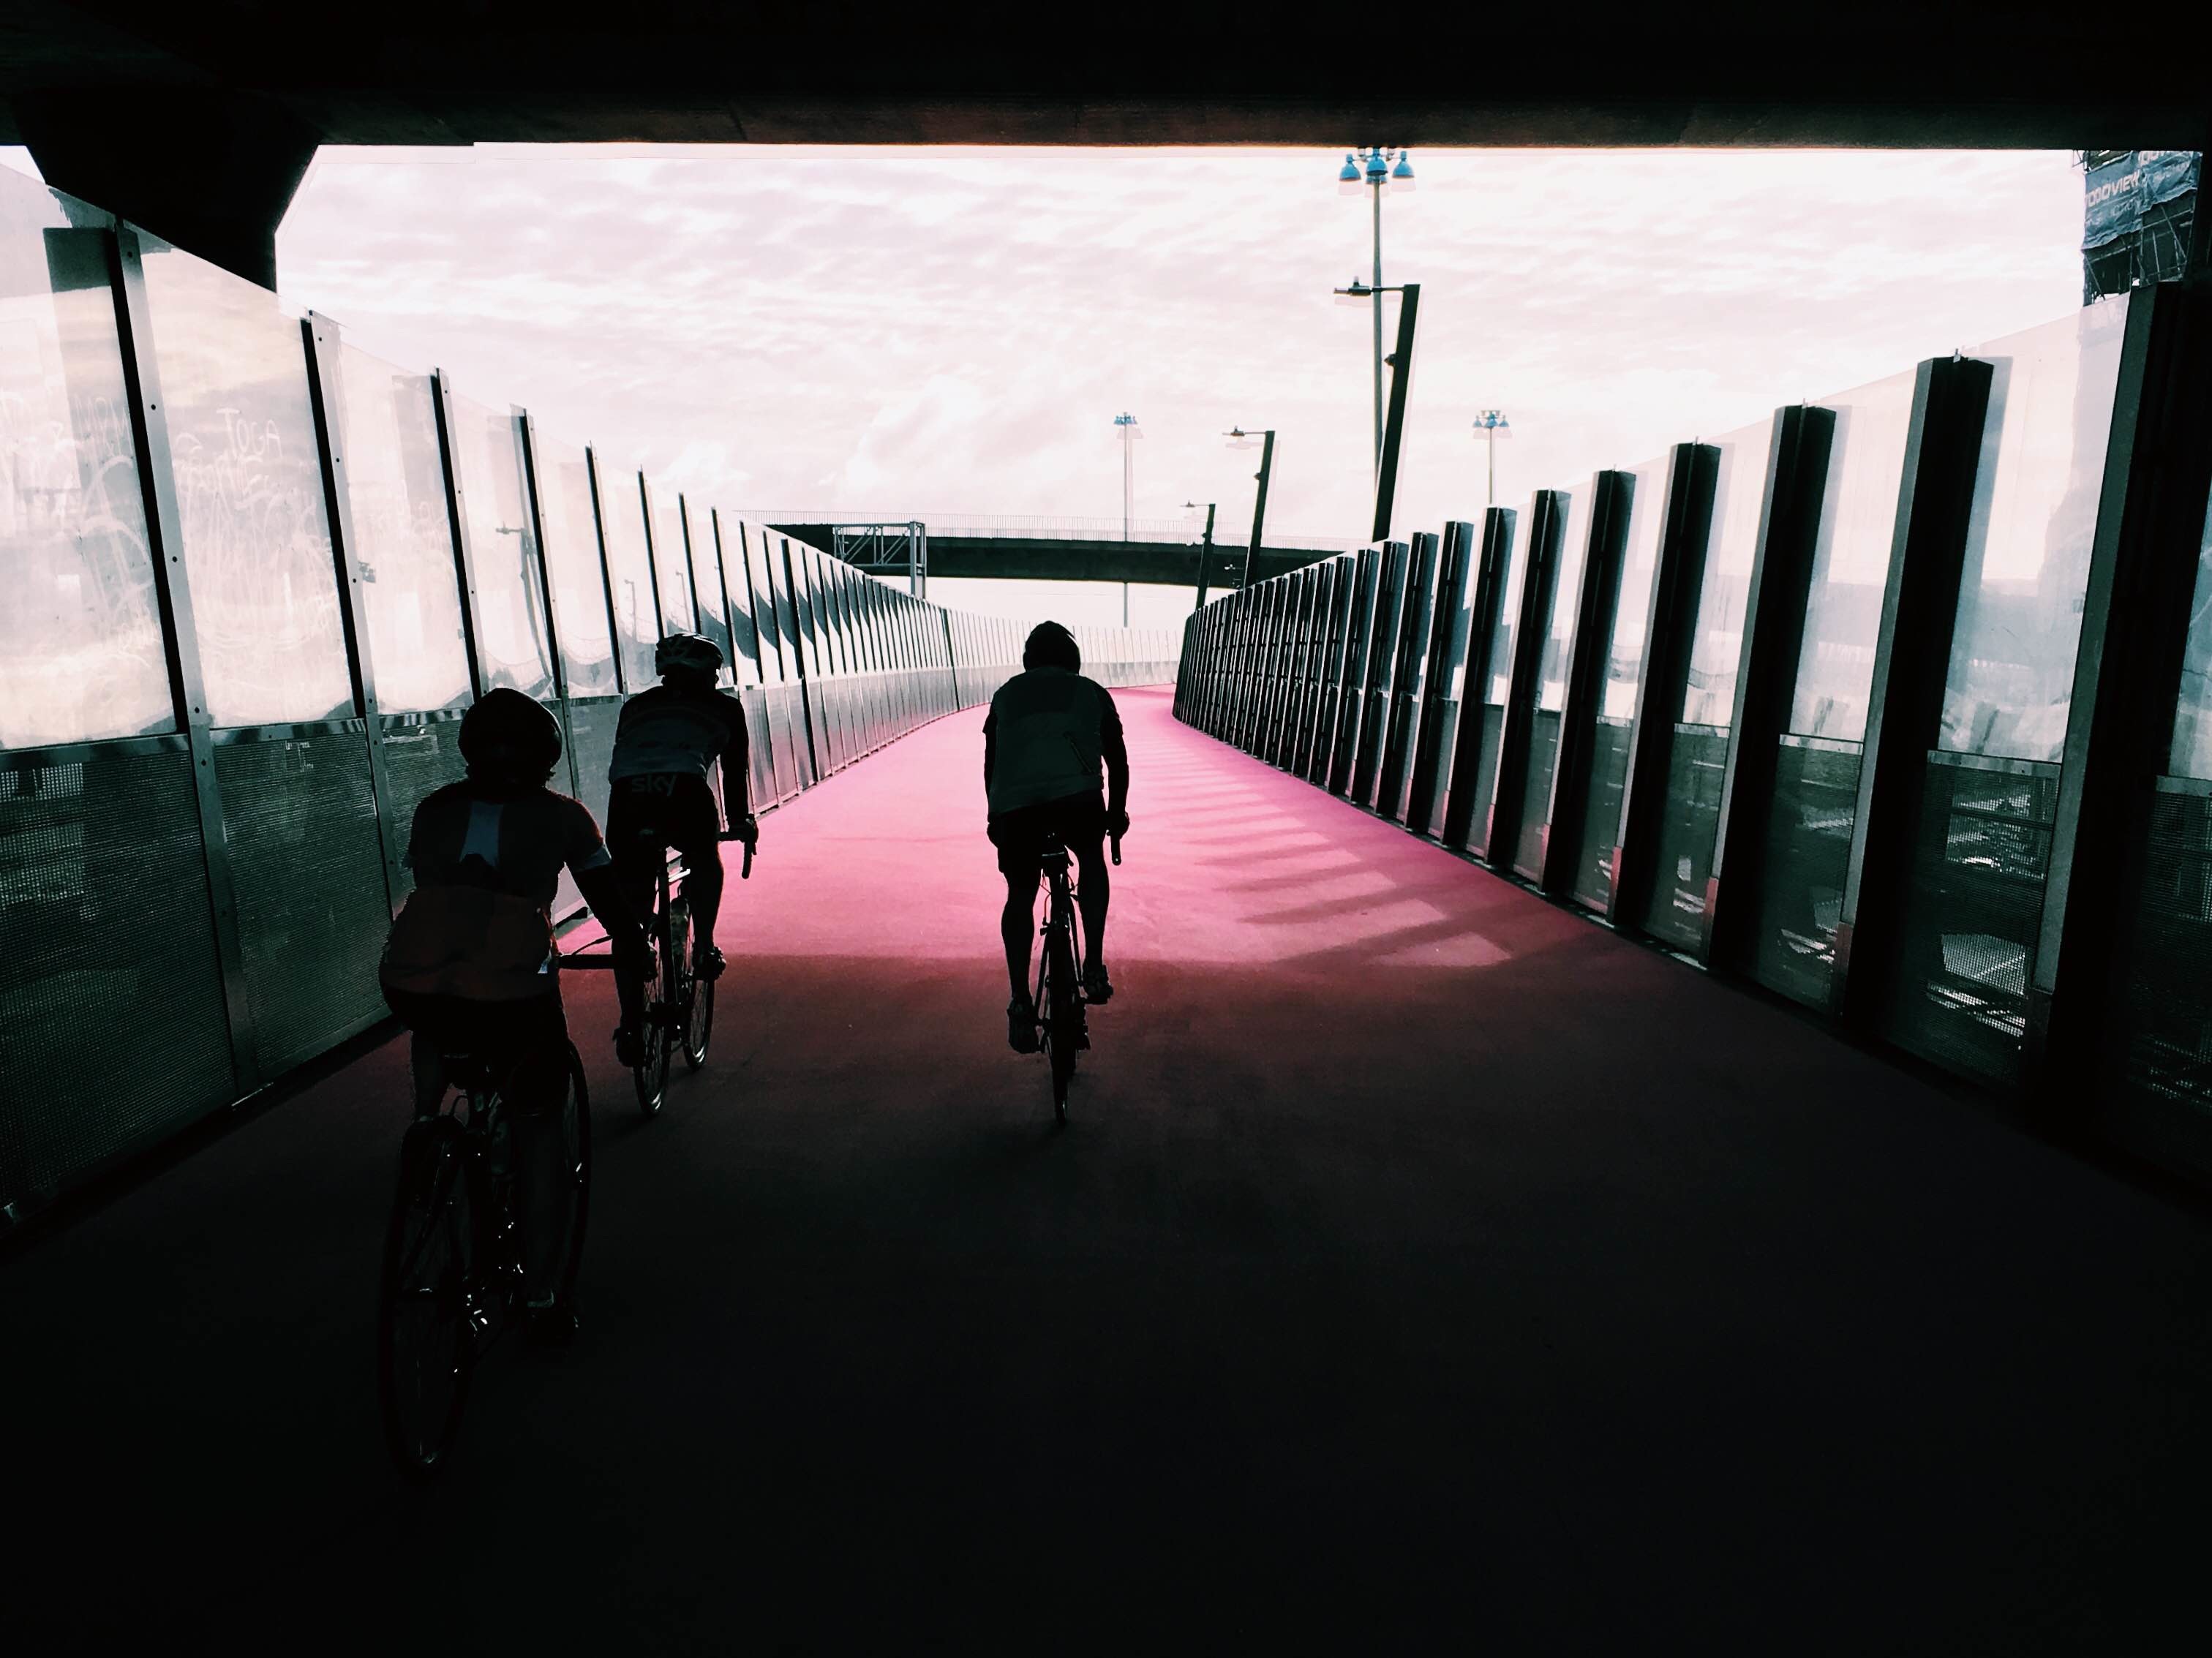
light, photography, color, darkness, black, photograph, snapshot, shape